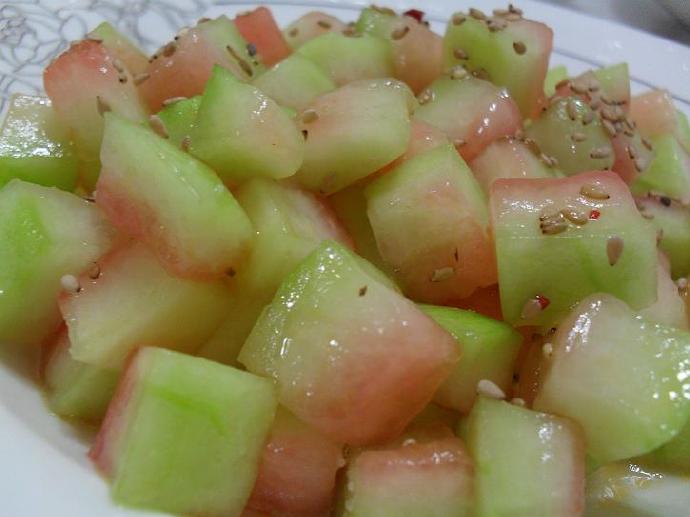
Label: trash